Answer in natural language. Considering the relative positions, where is white rectangular dining table with respect to chair? Choose between the following options: left or right
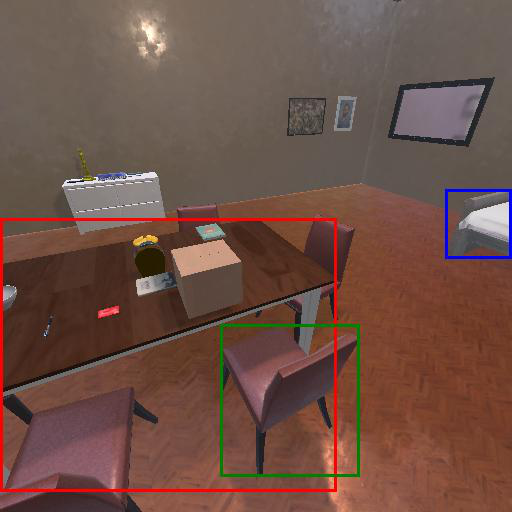
<answer>left</answer>